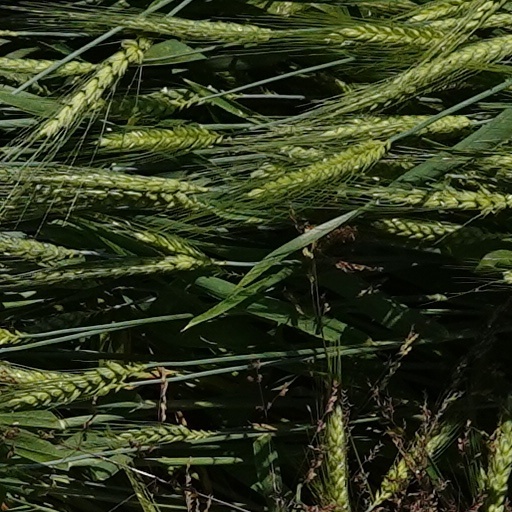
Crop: wheat